Çatalca

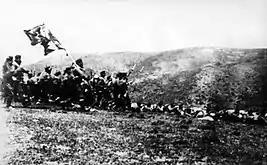
Bulgarian bayonet charge at the "Battle of Çatalca"

Çatalca was settled throughout the Ottoman period and according to the Ottoman Official Statistics of 1910 the majority of the area were Greeks. The Crimean War caused a mass exodus of Crimean Tatars towards Ottoman lands. A few Crimean Tatars settled in Çatalca.